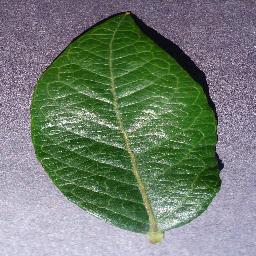
Label: Blueberry___healthy